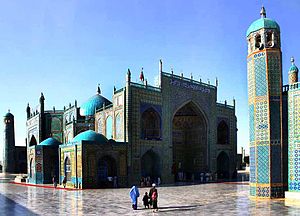
Mazar-e Sharif
Mazar-e Sharif er en by i det nordlige Afghanistan, der med 427.600 indbyggere er landets fjerdestørste by. Byen er hovedstad i provinsen Balkh.